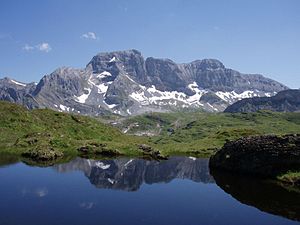
Kanton Schwyz
Bös Fulen, der er det højeste bjerg i Schwyz
Kanton Schwyz [[ʃviːts]] er en kanton i Schweiz. Hovedstaden hedder Schwyz ligesom kantonen. Kantonen ligger i det centrale Schweiz mellem Zürichsee, Zugersee og Vierwaldstättersee og grænser mod syd til Uri, mod vest til Luzern, mod nord til Zug og Zürich, mod nordøst til St. Gallen og mod øst til Glarus.